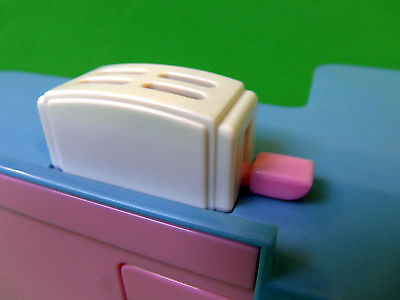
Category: toaster